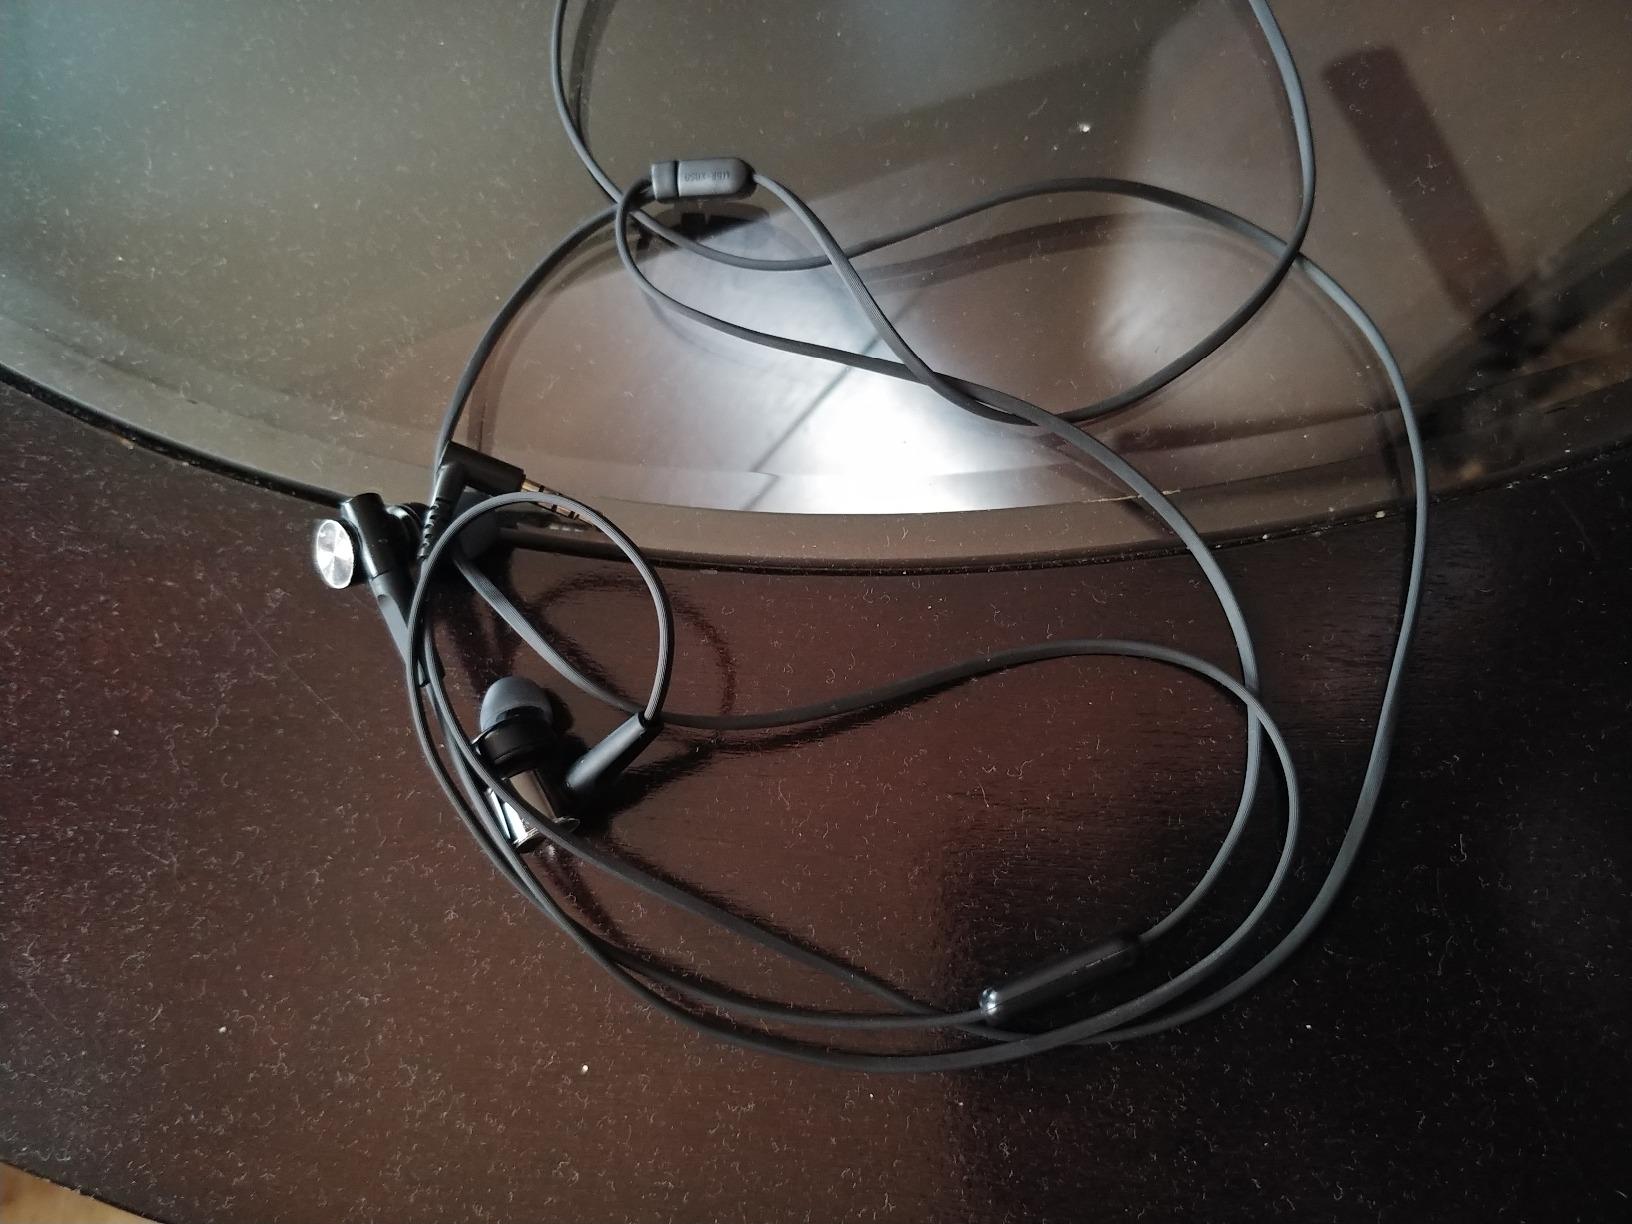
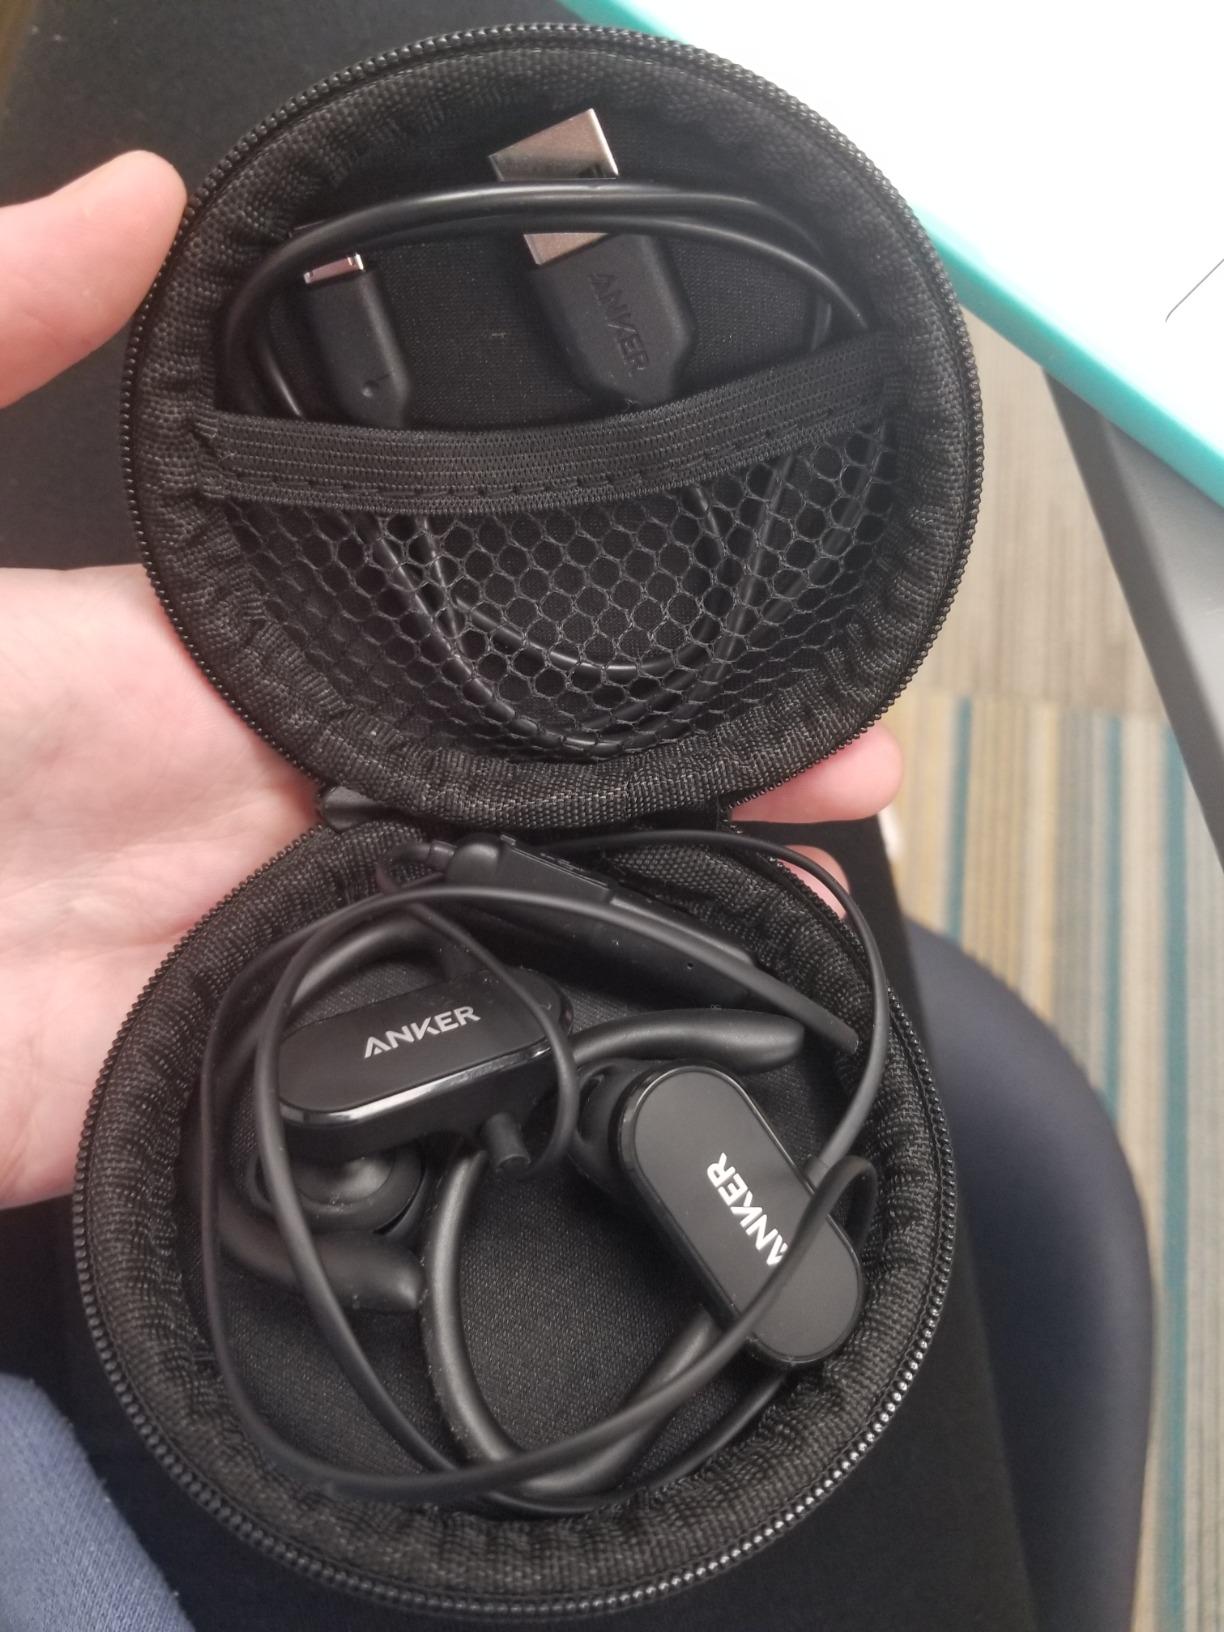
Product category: headphones
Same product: no